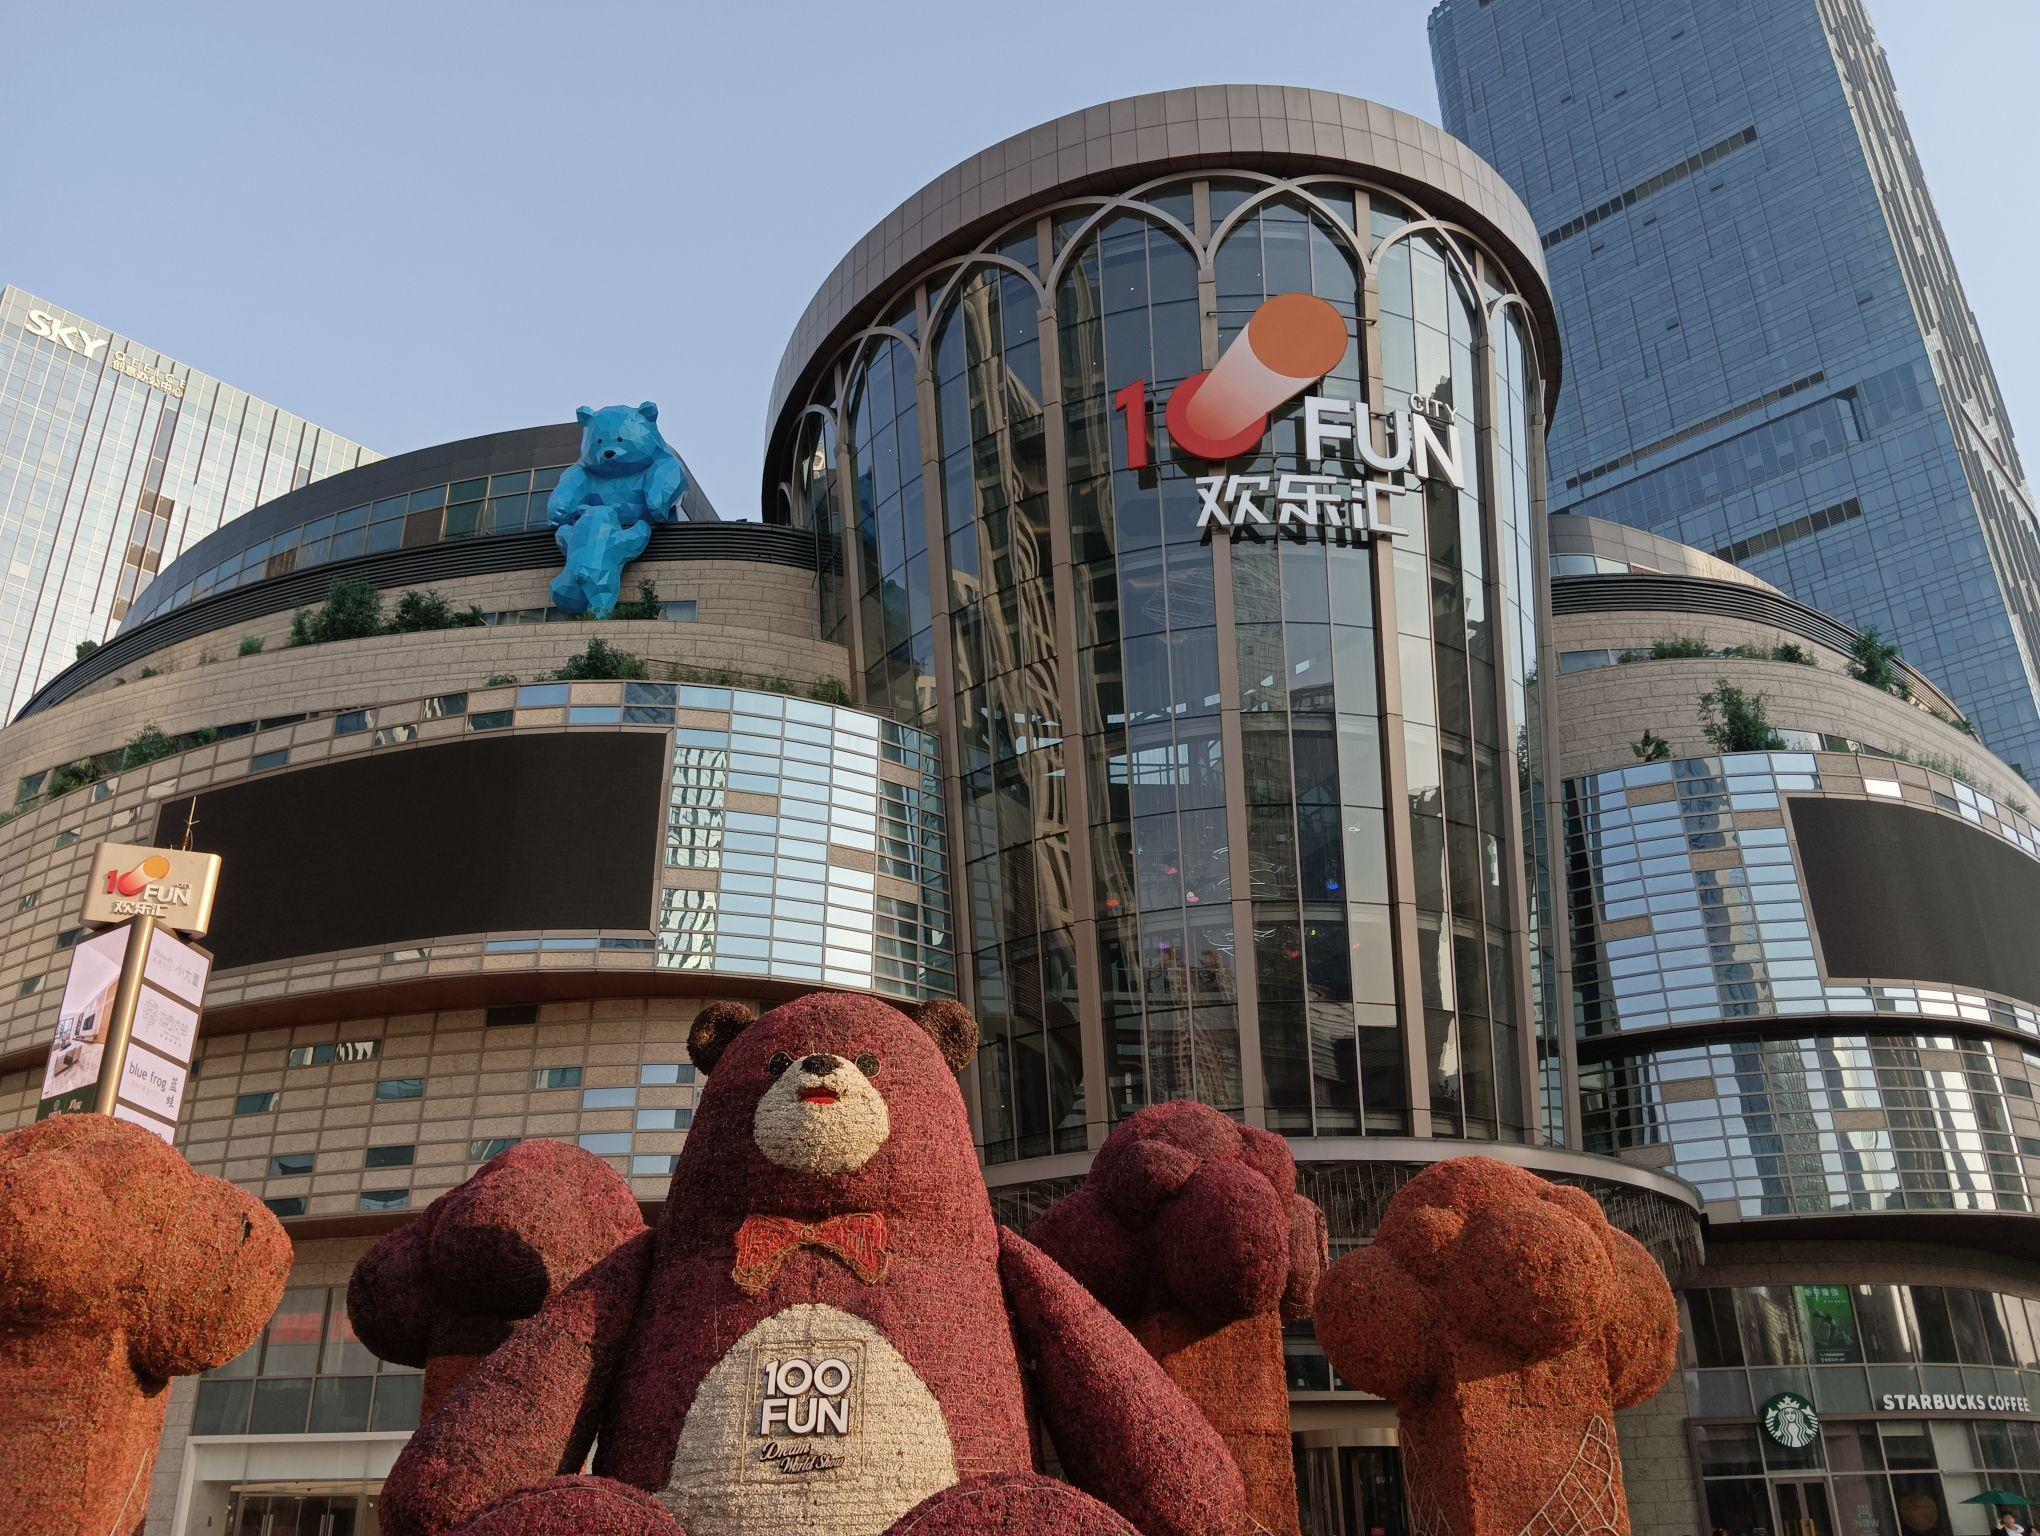
地标名称：欢乐汇100FUN CITY
所在城市：石家庄市·裕华区